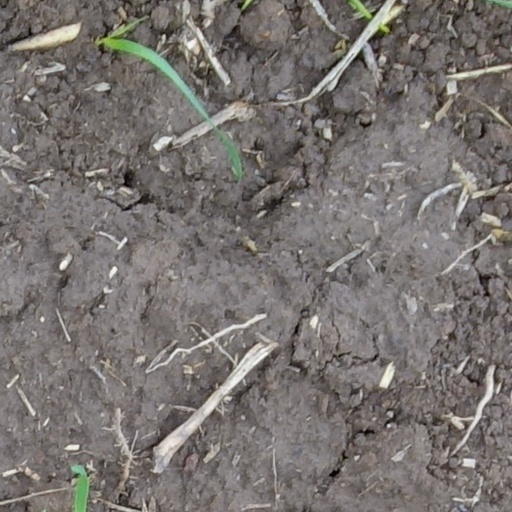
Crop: wheat